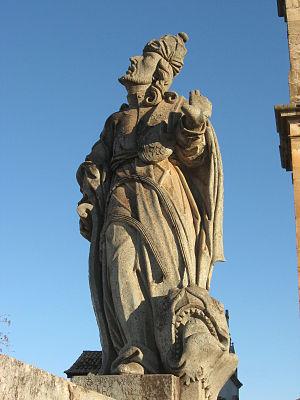
Statue du prophète Jonas, sculptée par Aleijadinho, devant l'église du sanctuaire du Bon Jésus de Matosinhos à Congonhas, Minas Gerais, Brésil